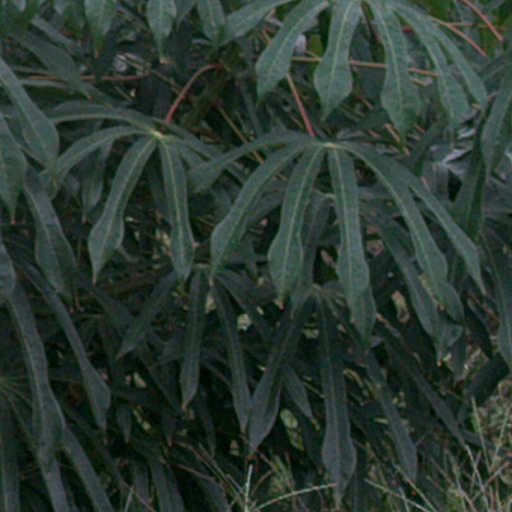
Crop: cassava